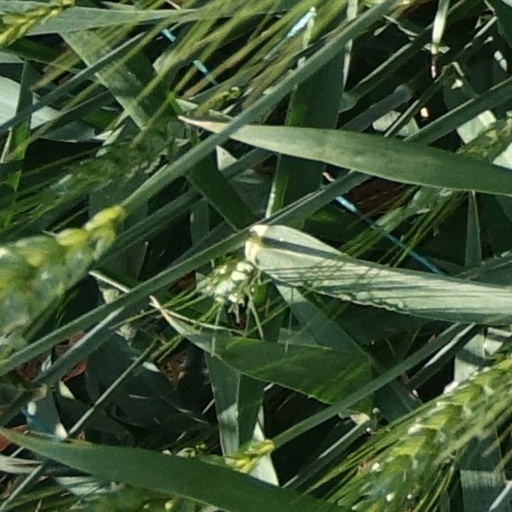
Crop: wheat